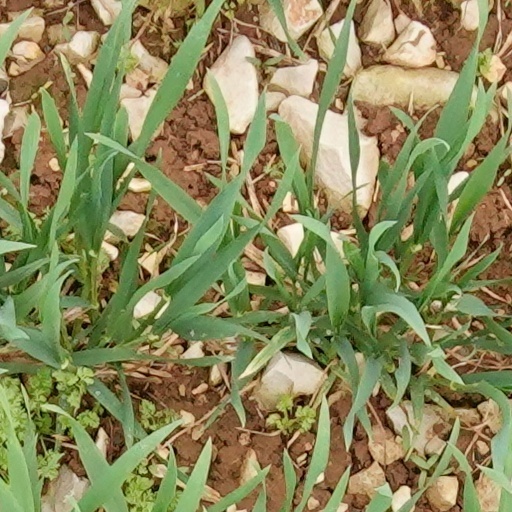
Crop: wheat